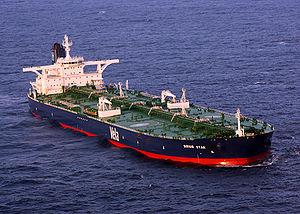
La piraterie désigne une forme de banditisme pratiquée sur mer par des marins appelés pirates. Cependant, les pirates ne se limitent pas seulement aux pillages de navire, mais attaquent parfois de petites villes côtières.